Cyrus Sullivan Clark

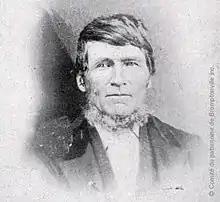
Cyrus Sullivan Clark (1875)

Cyrus Sullivan Clark (December 8, 1809–July 28, 1880), together with George Benson Hall Jr. and the British American Land Company, were the largest participants in the lumber industry in the Eastern Townships of Quebec in the 19th century.